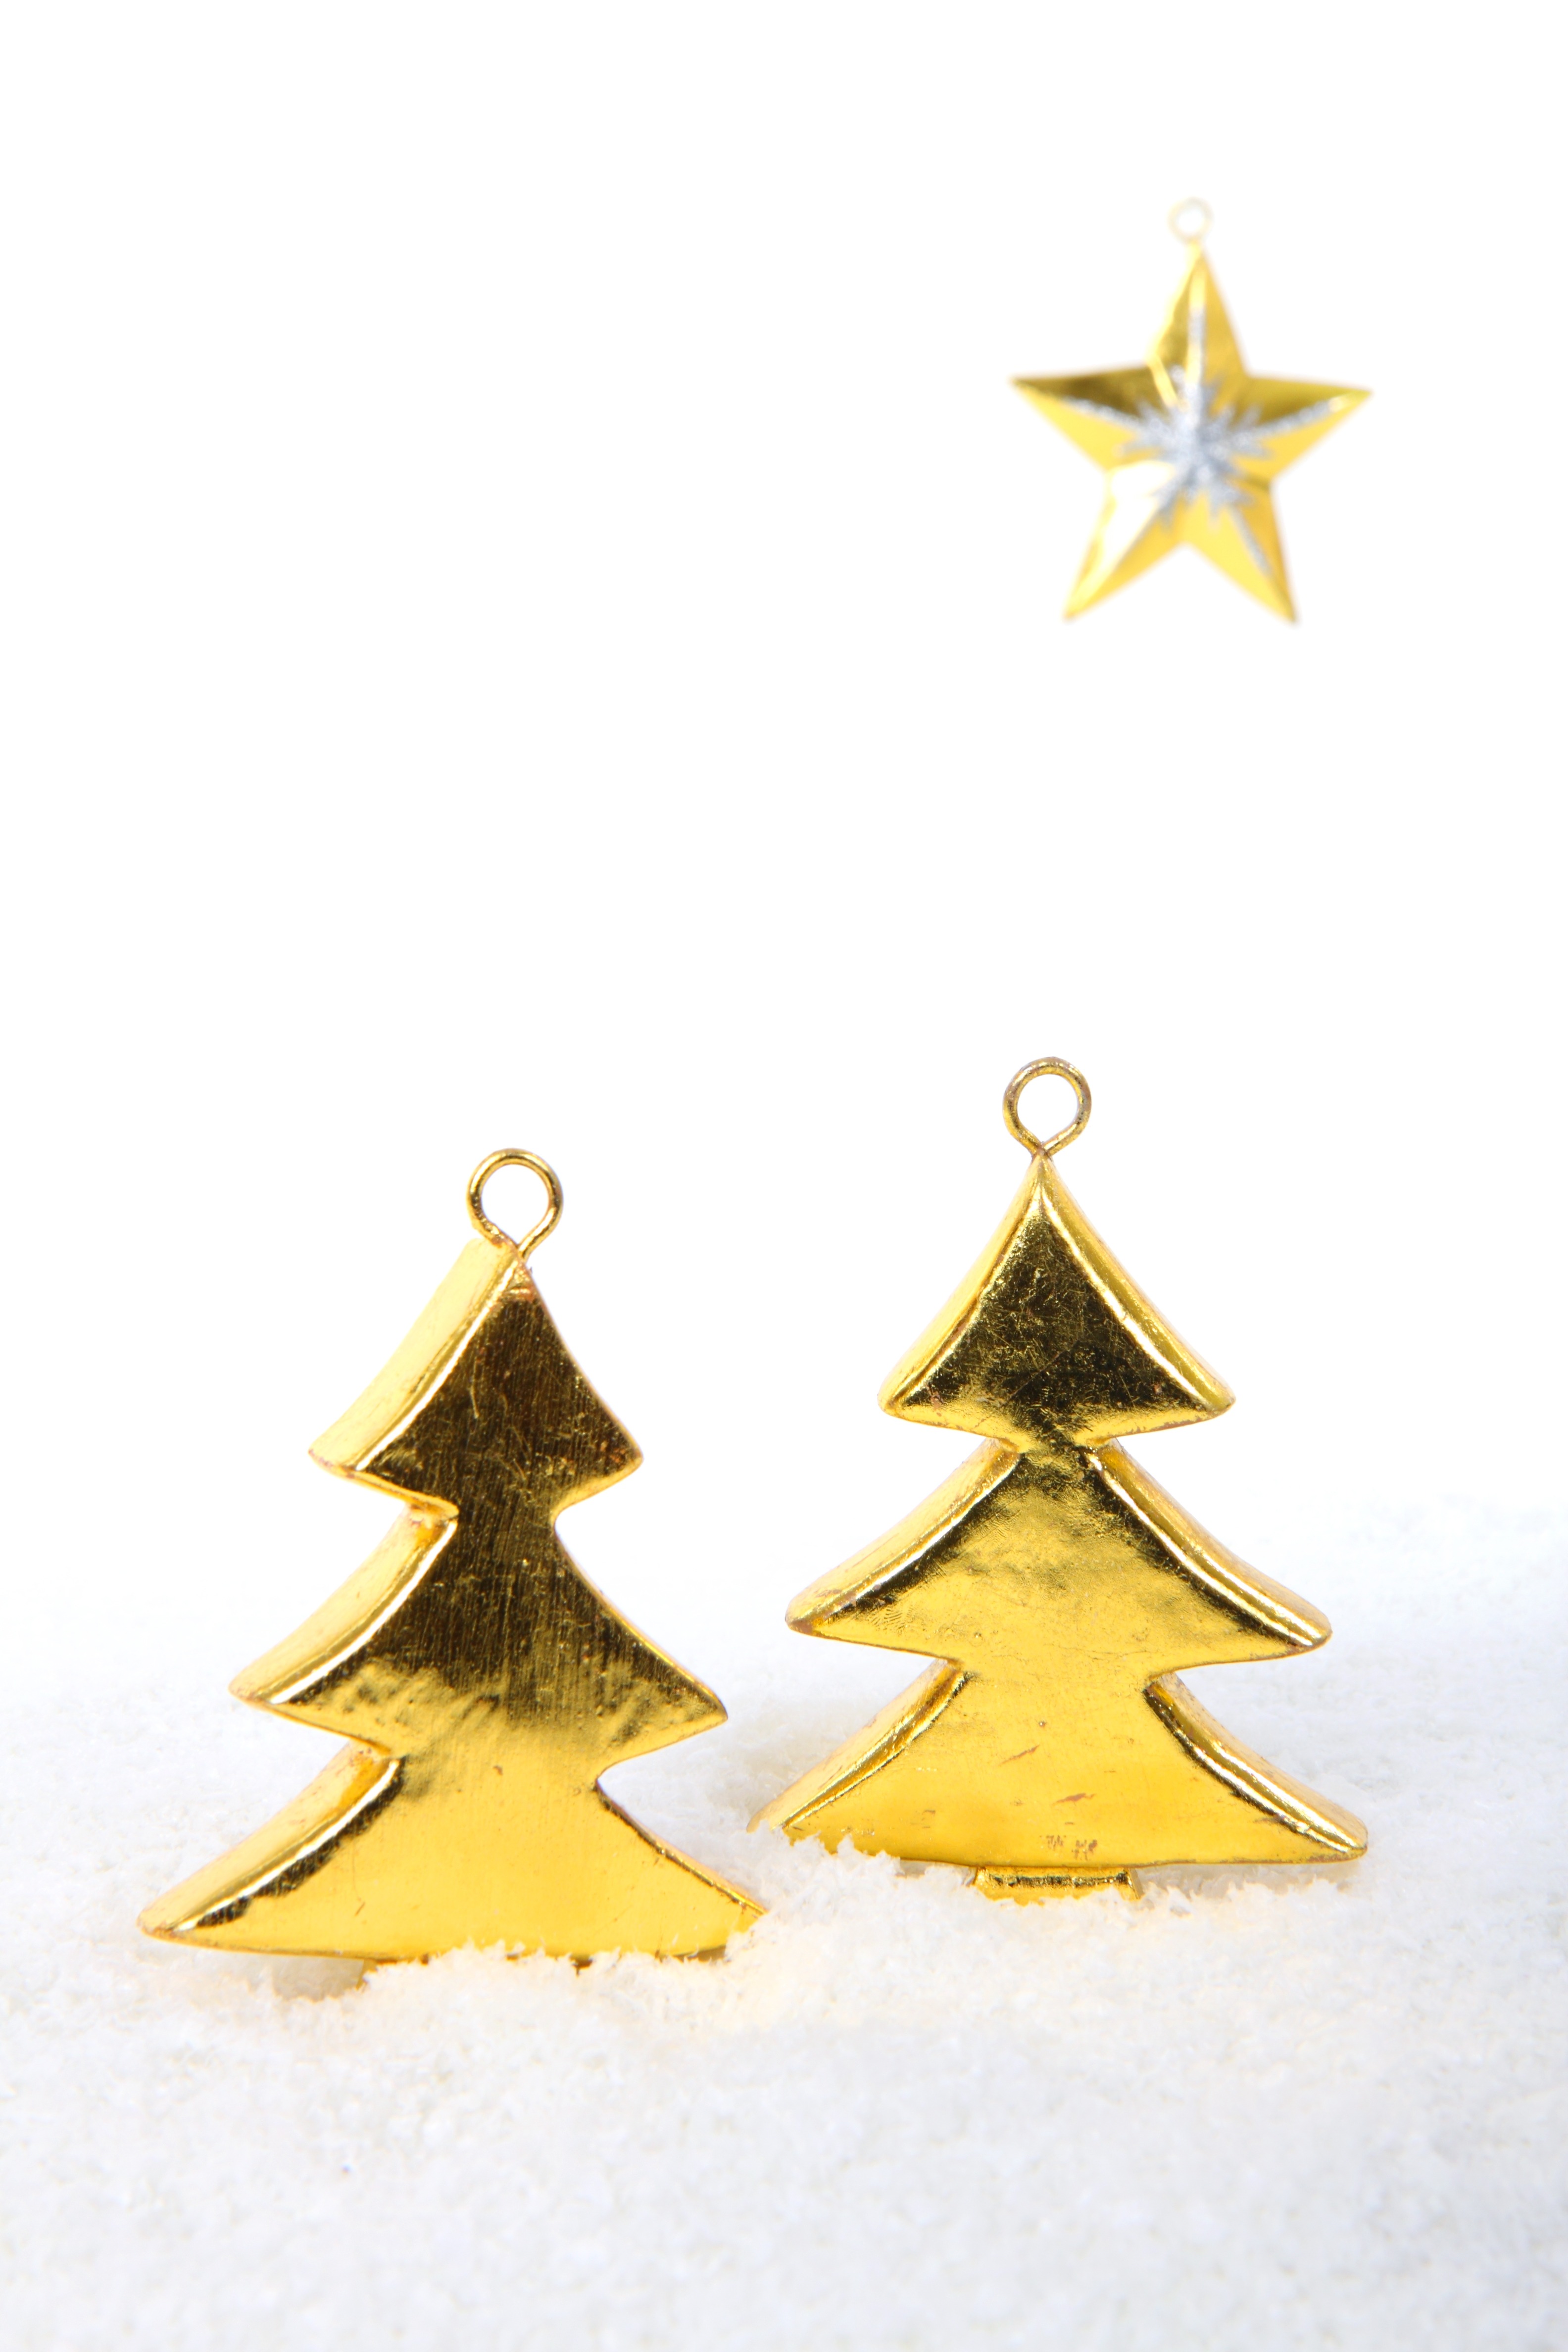
tree, snow, winter, white, star, isolated, celebration, decoration, golden, holiday, yellow, christmas, christmas tree, trees, christmas decoration, jewellery, gold, earrings, xmas, pendant, fashion accessory